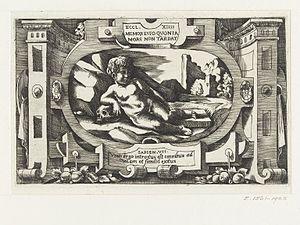
gravure
Georges Reverdy, est un graveur sur bois et sur cuivre de la Renaissance lyonnaise.